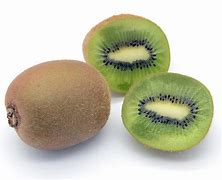
Label: Kiwi